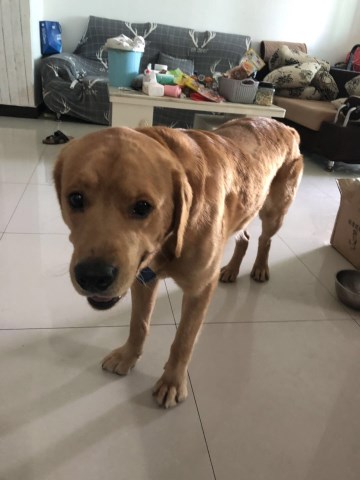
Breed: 3580-n000122-Labrador_retriever